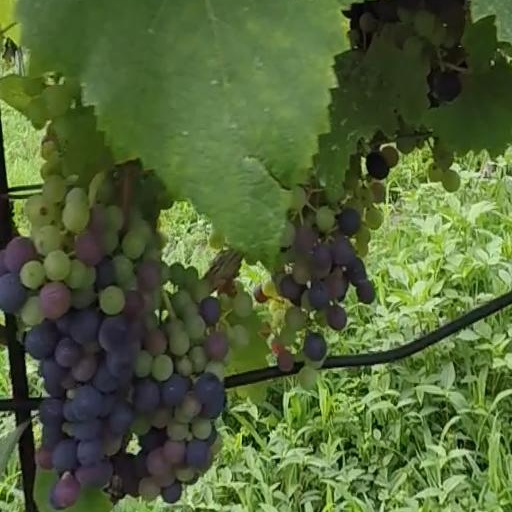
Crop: grape